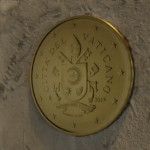
Coin value: 10cents
Country: va
Edition: 2017